Henry Daly

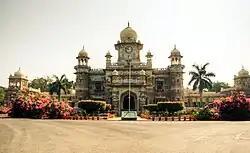
The Daly College

Daly was the son of Lieutenant-Colonel Francis Dermot Daly, an officer in the 4th Light Dragoons, and his wife, Mary McIntosh. He joined the Bombay Infantry as an officer cadet in 1840. Along with several similarly aged young officers, such as Herbert Edwardes and Patrick Alexander Vans Agnew, Daly was sent to "advise" the Sikhs as part of Henry Lawrence's "Young Men". He served in the Second Anglo-Sikh War and was present at the Siege of Multan. On 18 May 1849, he raised the 1st Punjab Irregular Cavalry, which subsequently became the 21st Prince Albert Victor's Own Cavalry (Frontier Force) (Daly's Horse). Daly was promoted to the rank of captain in 1854 and led his regiment during the Indian Mutiny. The regiment operated in North India and took part in the Siege of Delhi and the Relief of Lucknow. He went on the command the Brigade of Hodson's Horse during the war. Daly was twice recommended for the Victoria Cross as a result of his conduct.